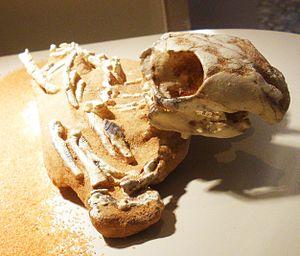
Kryptobaatar est un genre éteint de petits mammifères de l'ordre des multituberculés, un groupe mal connu disparu à l'Oligocène.